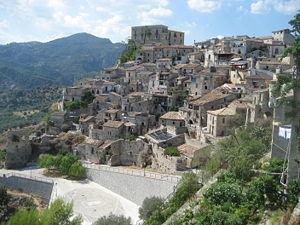
Placanica est une commune italienne de la province de Reggio de Calabre dans la région Calabre en Italie.